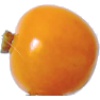
Label: physalis